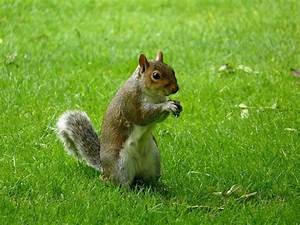
Label: squirrel